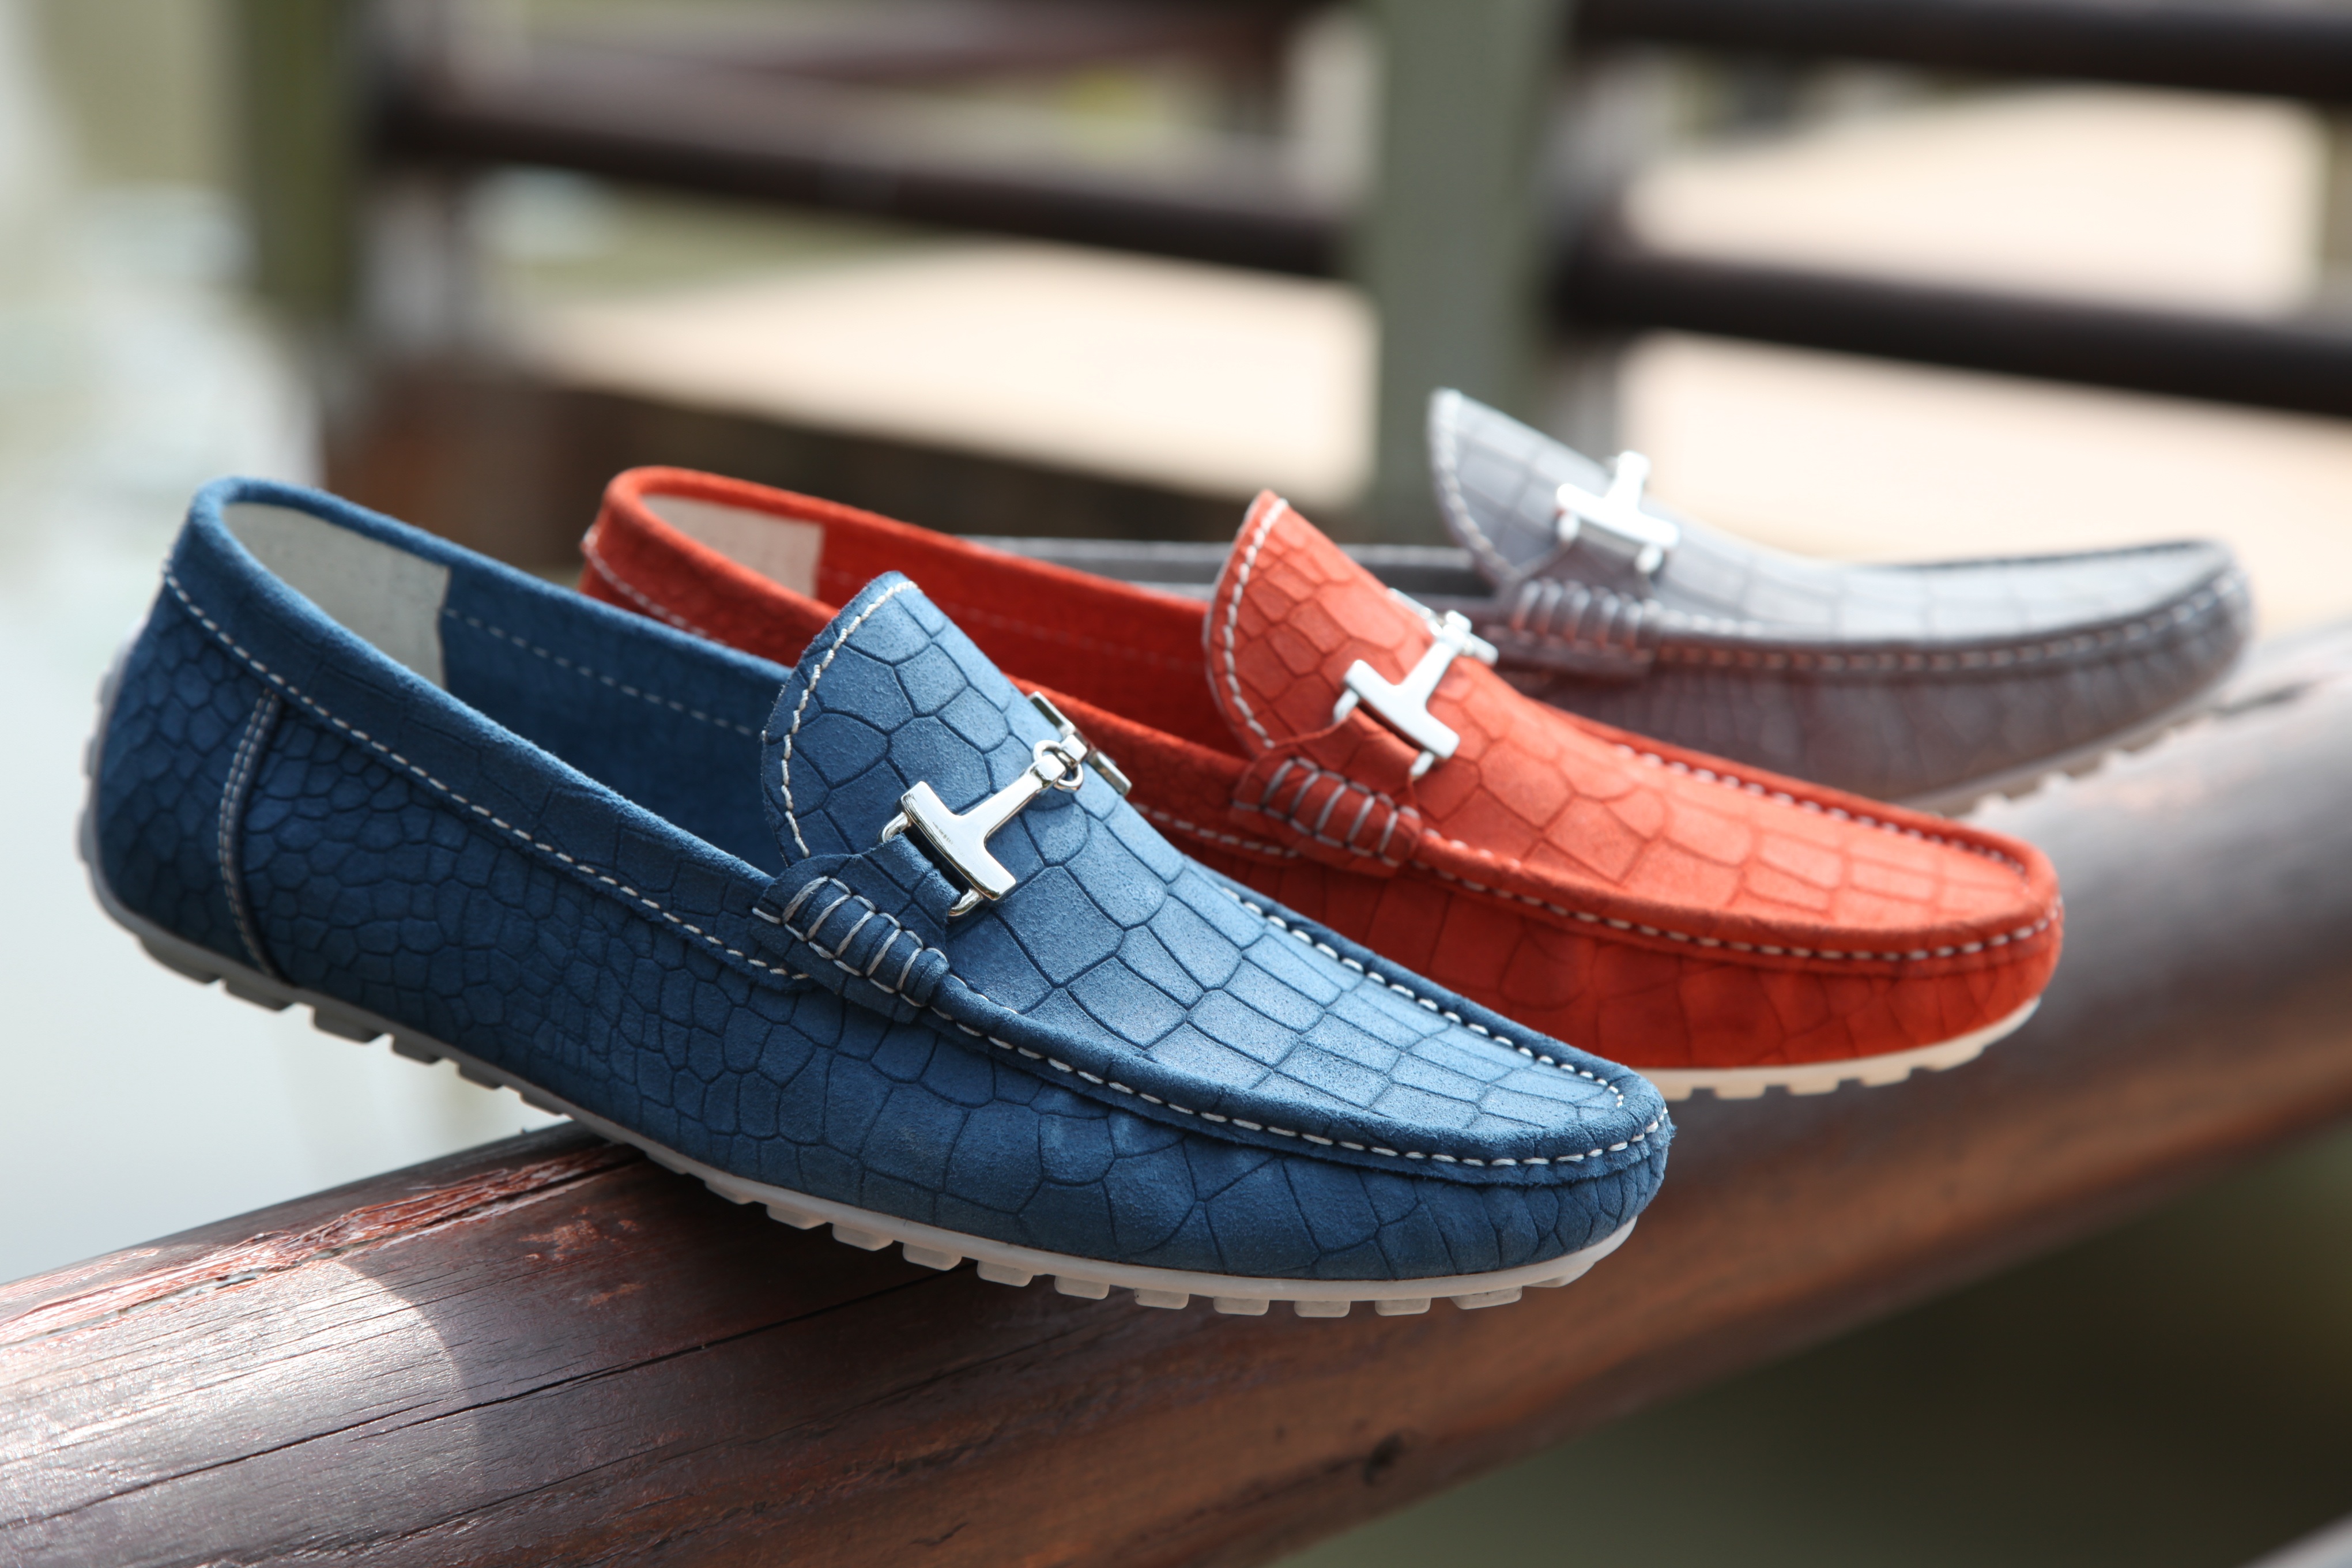
shoe, leather, driving, red, fashion, textile, sneakers, footwear, men's shoes, outdoor shoe